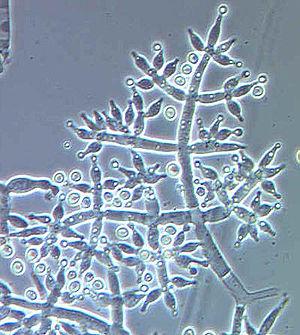
Trichoderma harzianum est une espèce de champignons microscopiques du genre Trichoderma.
Trichoderma est un genre de champignons ascomycètes de la famille des Hypocreaceae.
Les Pezizomycotina sont une sous-division de champignons ascomycètes. Ce groupe comporte environ 90 % des ascomycètes connus, avec plusieurs dizaines de milliers d'espèces décrites ; tous sont filamenteux.